The Monster Bed

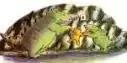
Dennis's mother gives Dennis his teddy bear and leaves the lights on for Dennis.

Dennis screams and shouts he will not go to bed. The mother, surprised at this sudden fear of bed, asks why. Dennis explains that he is afraid of humans. He says humans will "creep under my monster bed while I'm asleep". Dennis's mother is not convinced of her son's story and tries to persuade Dennis to fall asleep.